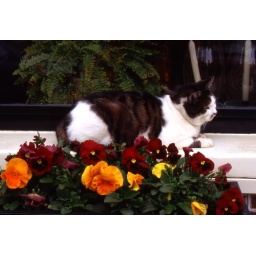
Flowers, cat and window in Lisse - Holland